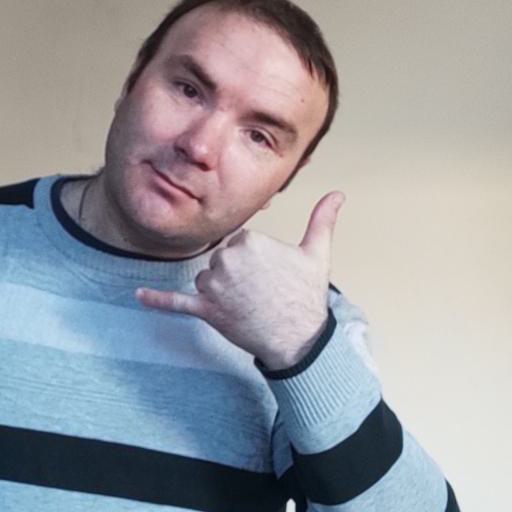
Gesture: call